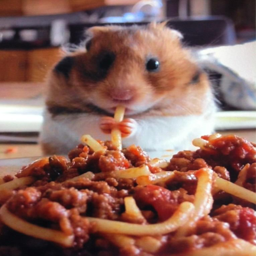
funny animal pictures for this week , funny animals